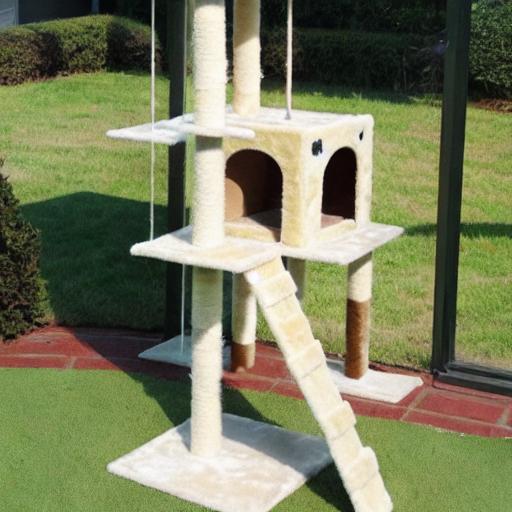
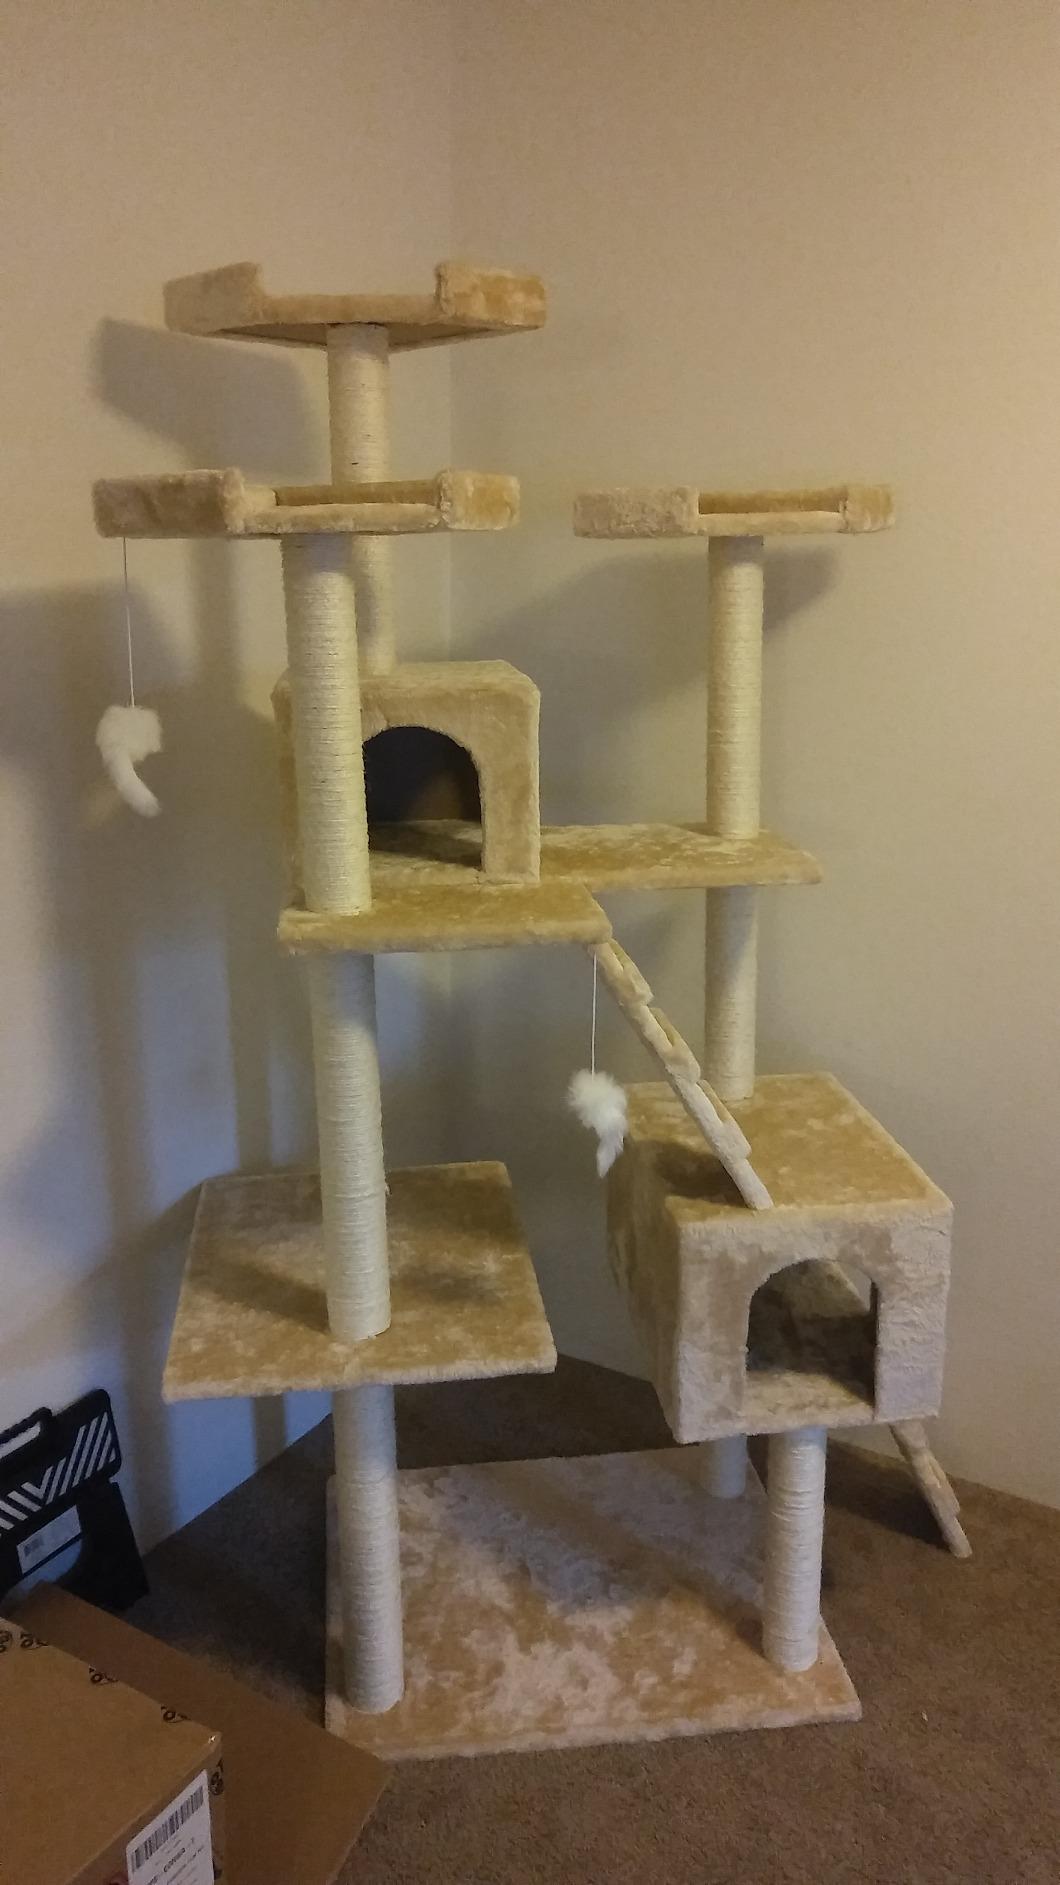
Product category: items_cat tree
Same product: no